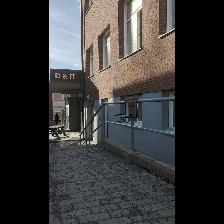
Label: NonHuman